Atom TV

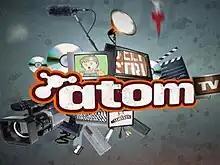

Atom TV is an American cable television comedy series featuring content from the website Atom.com. It aired on Comedy Central from June 24, 2008 to October 18, 2010, lasting three seasons and thirty-six episodes. Its timeslot was Monday nights at 2:00 am/1:00c and later 2:30 am/1:30c.